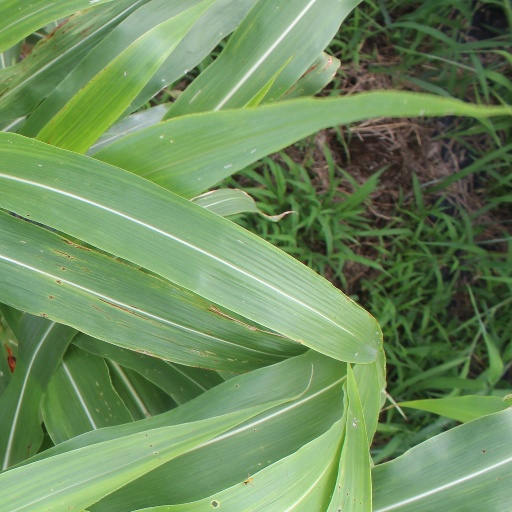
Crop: sorghum